Phir Bhi

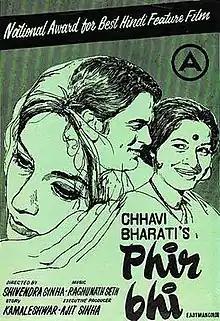
Poster

Phir Bhi is a 1971 Bollywood drama film directed by Shivendra Sinha. The film stars Partap Sharma and Urmila Bhatt. Partap Sharma won the 1971 National Award for the lead role in this feature film which also won the National Film Award for Best Feature Film in Hindi.